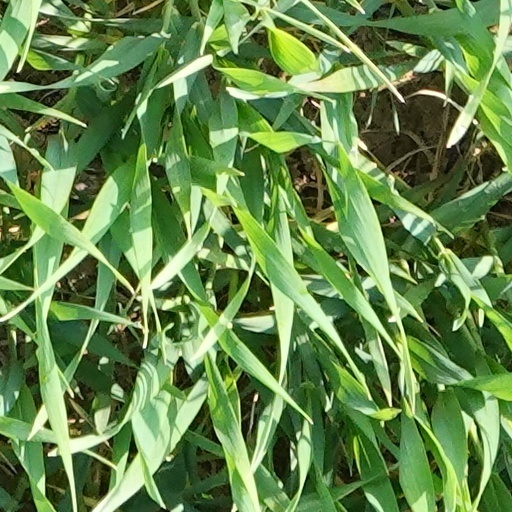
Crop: wheat